Jean-Jacques Kravetz

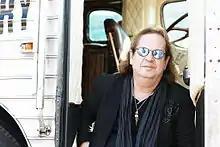
Jean-Jacques Kravetz, 2014

Jean-Jacques Kravetz (born May 23, 1947) is a French keyboardist, saxophonist and composer. He has played in the bands backing German rock singers Udo Lindenberg and Peter Maffay since the 1970s as well as playing with many other German bands as a guest musician. He was the keyboardist for the German progressive rock band Frumpy from 1969 to 1972.